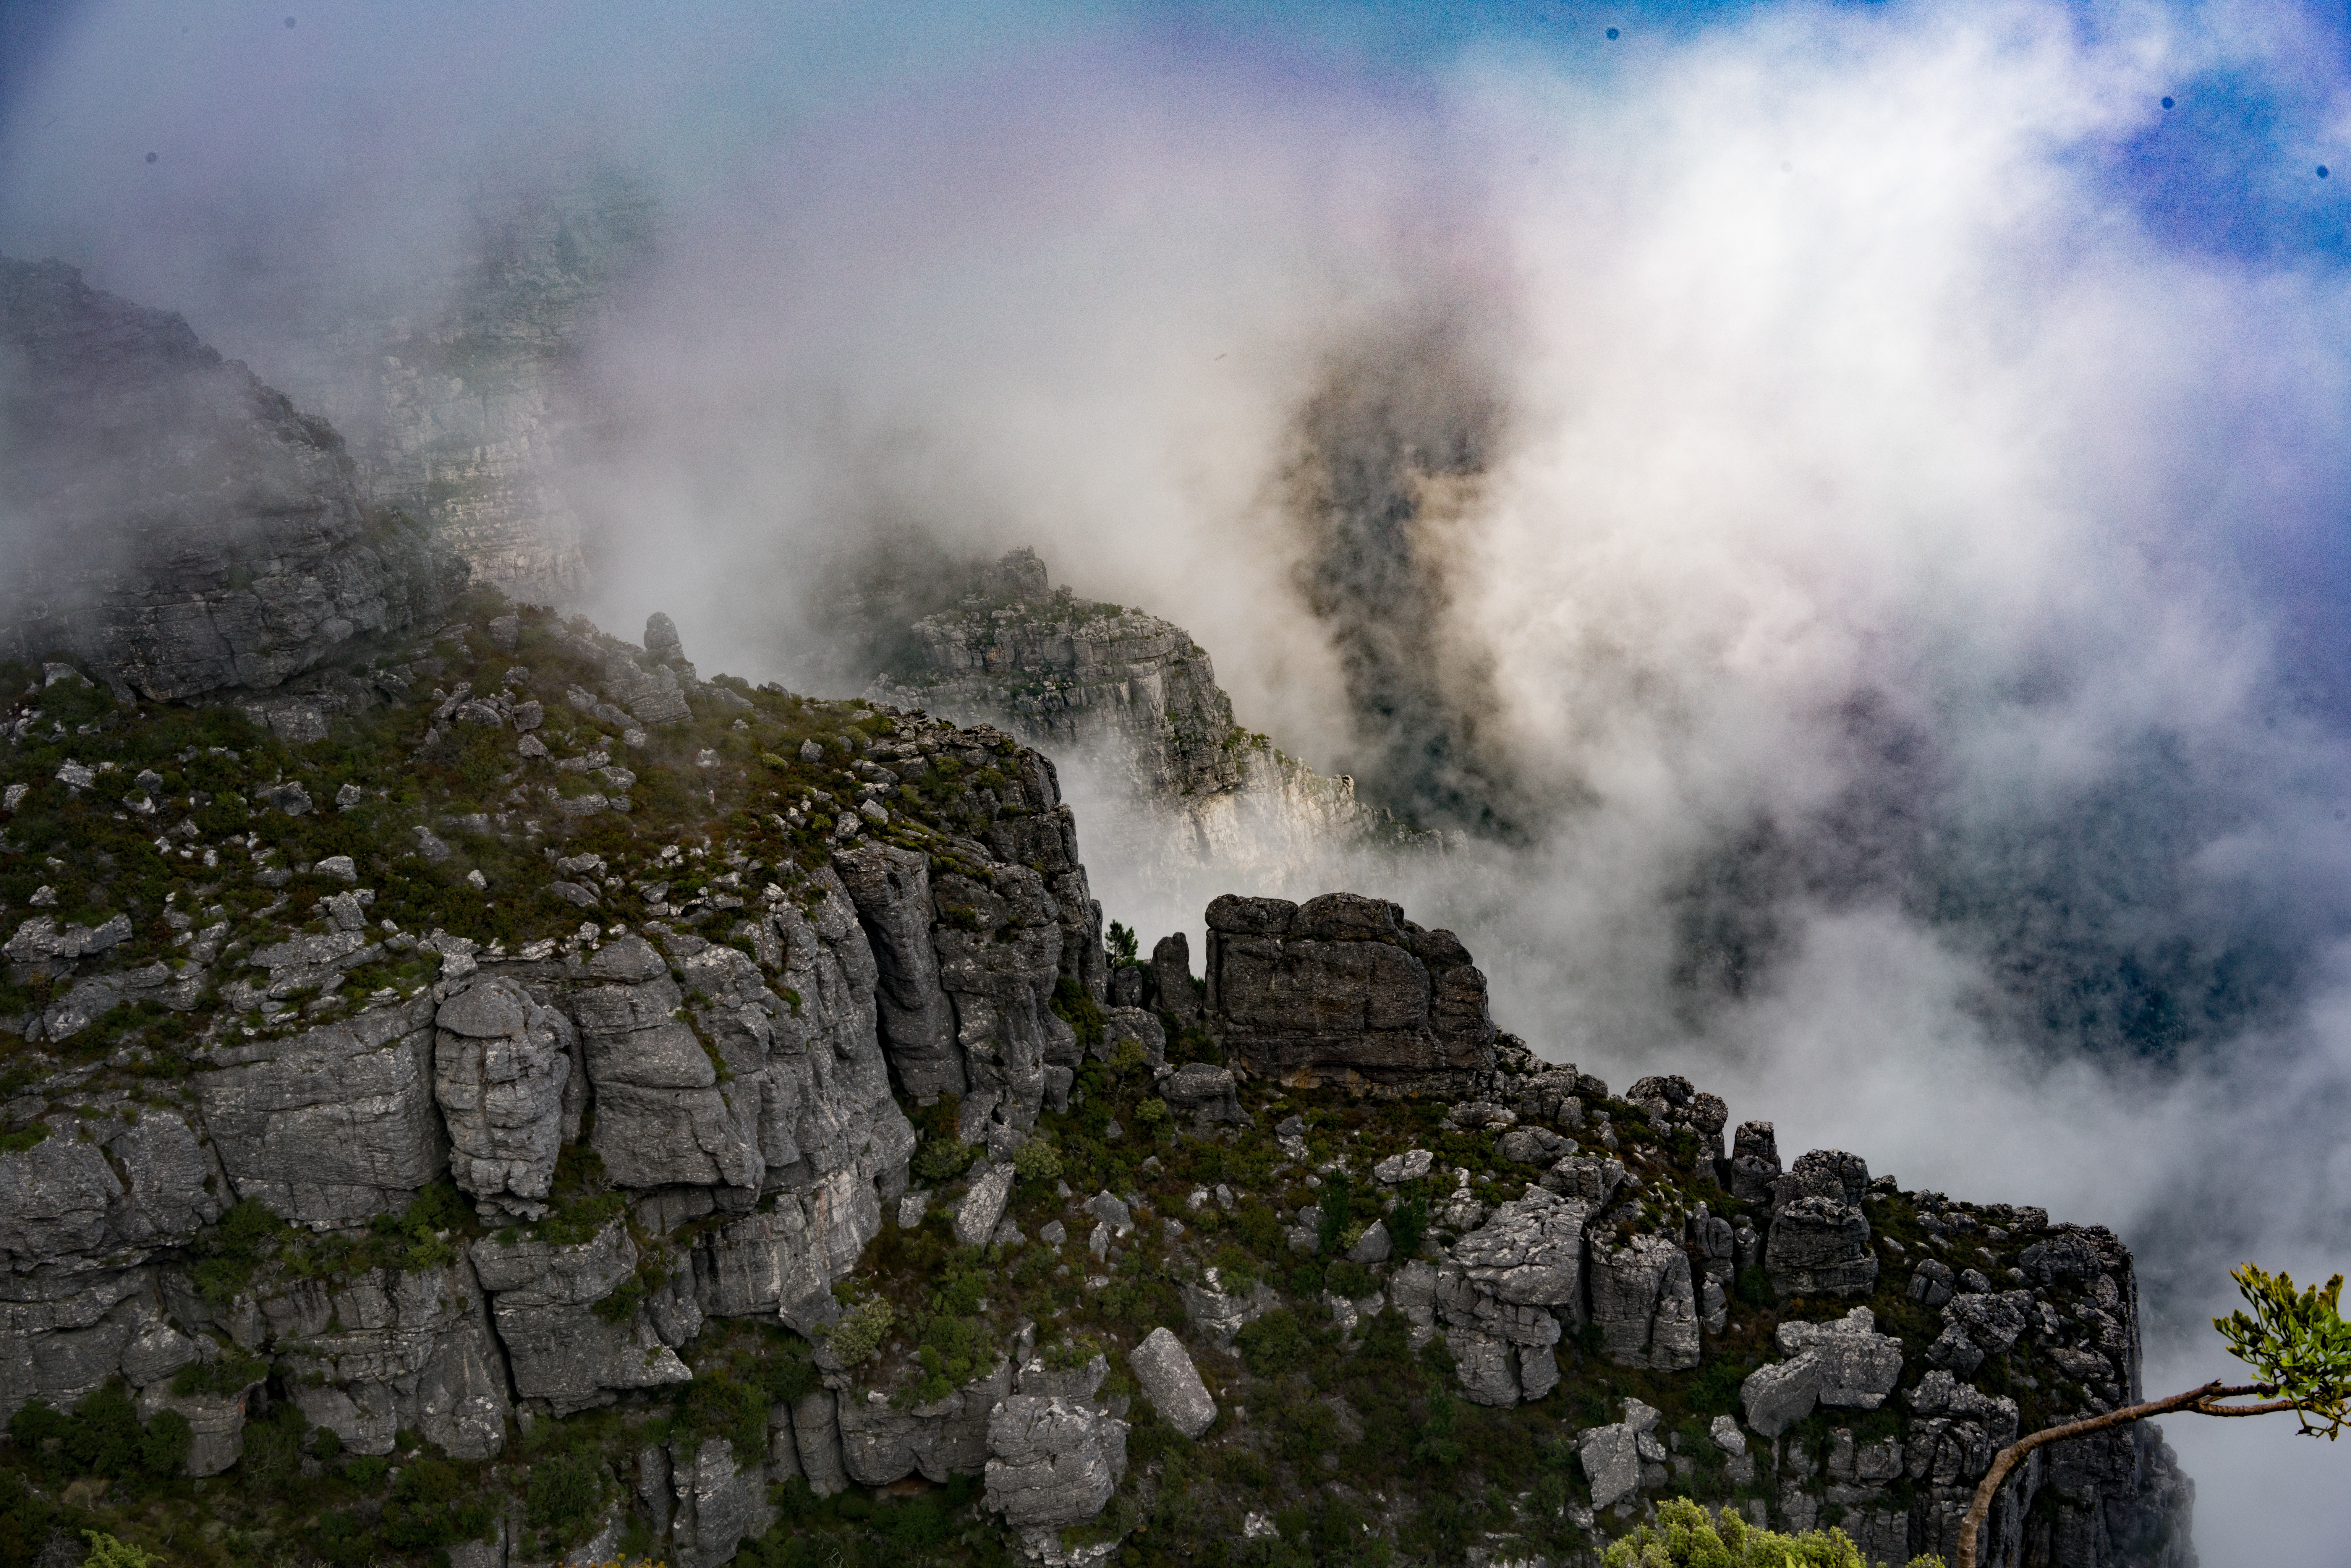
nature, rock, mountain, cloud, sky, mist, sunlight, morning, weather, terrain, ruins, atmospheric phenomenon